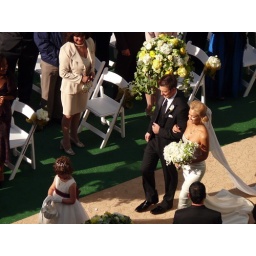
Jessica Alba, wedding scene from Fantastic Four 2 being filmed in Vancouver, shot from my office window